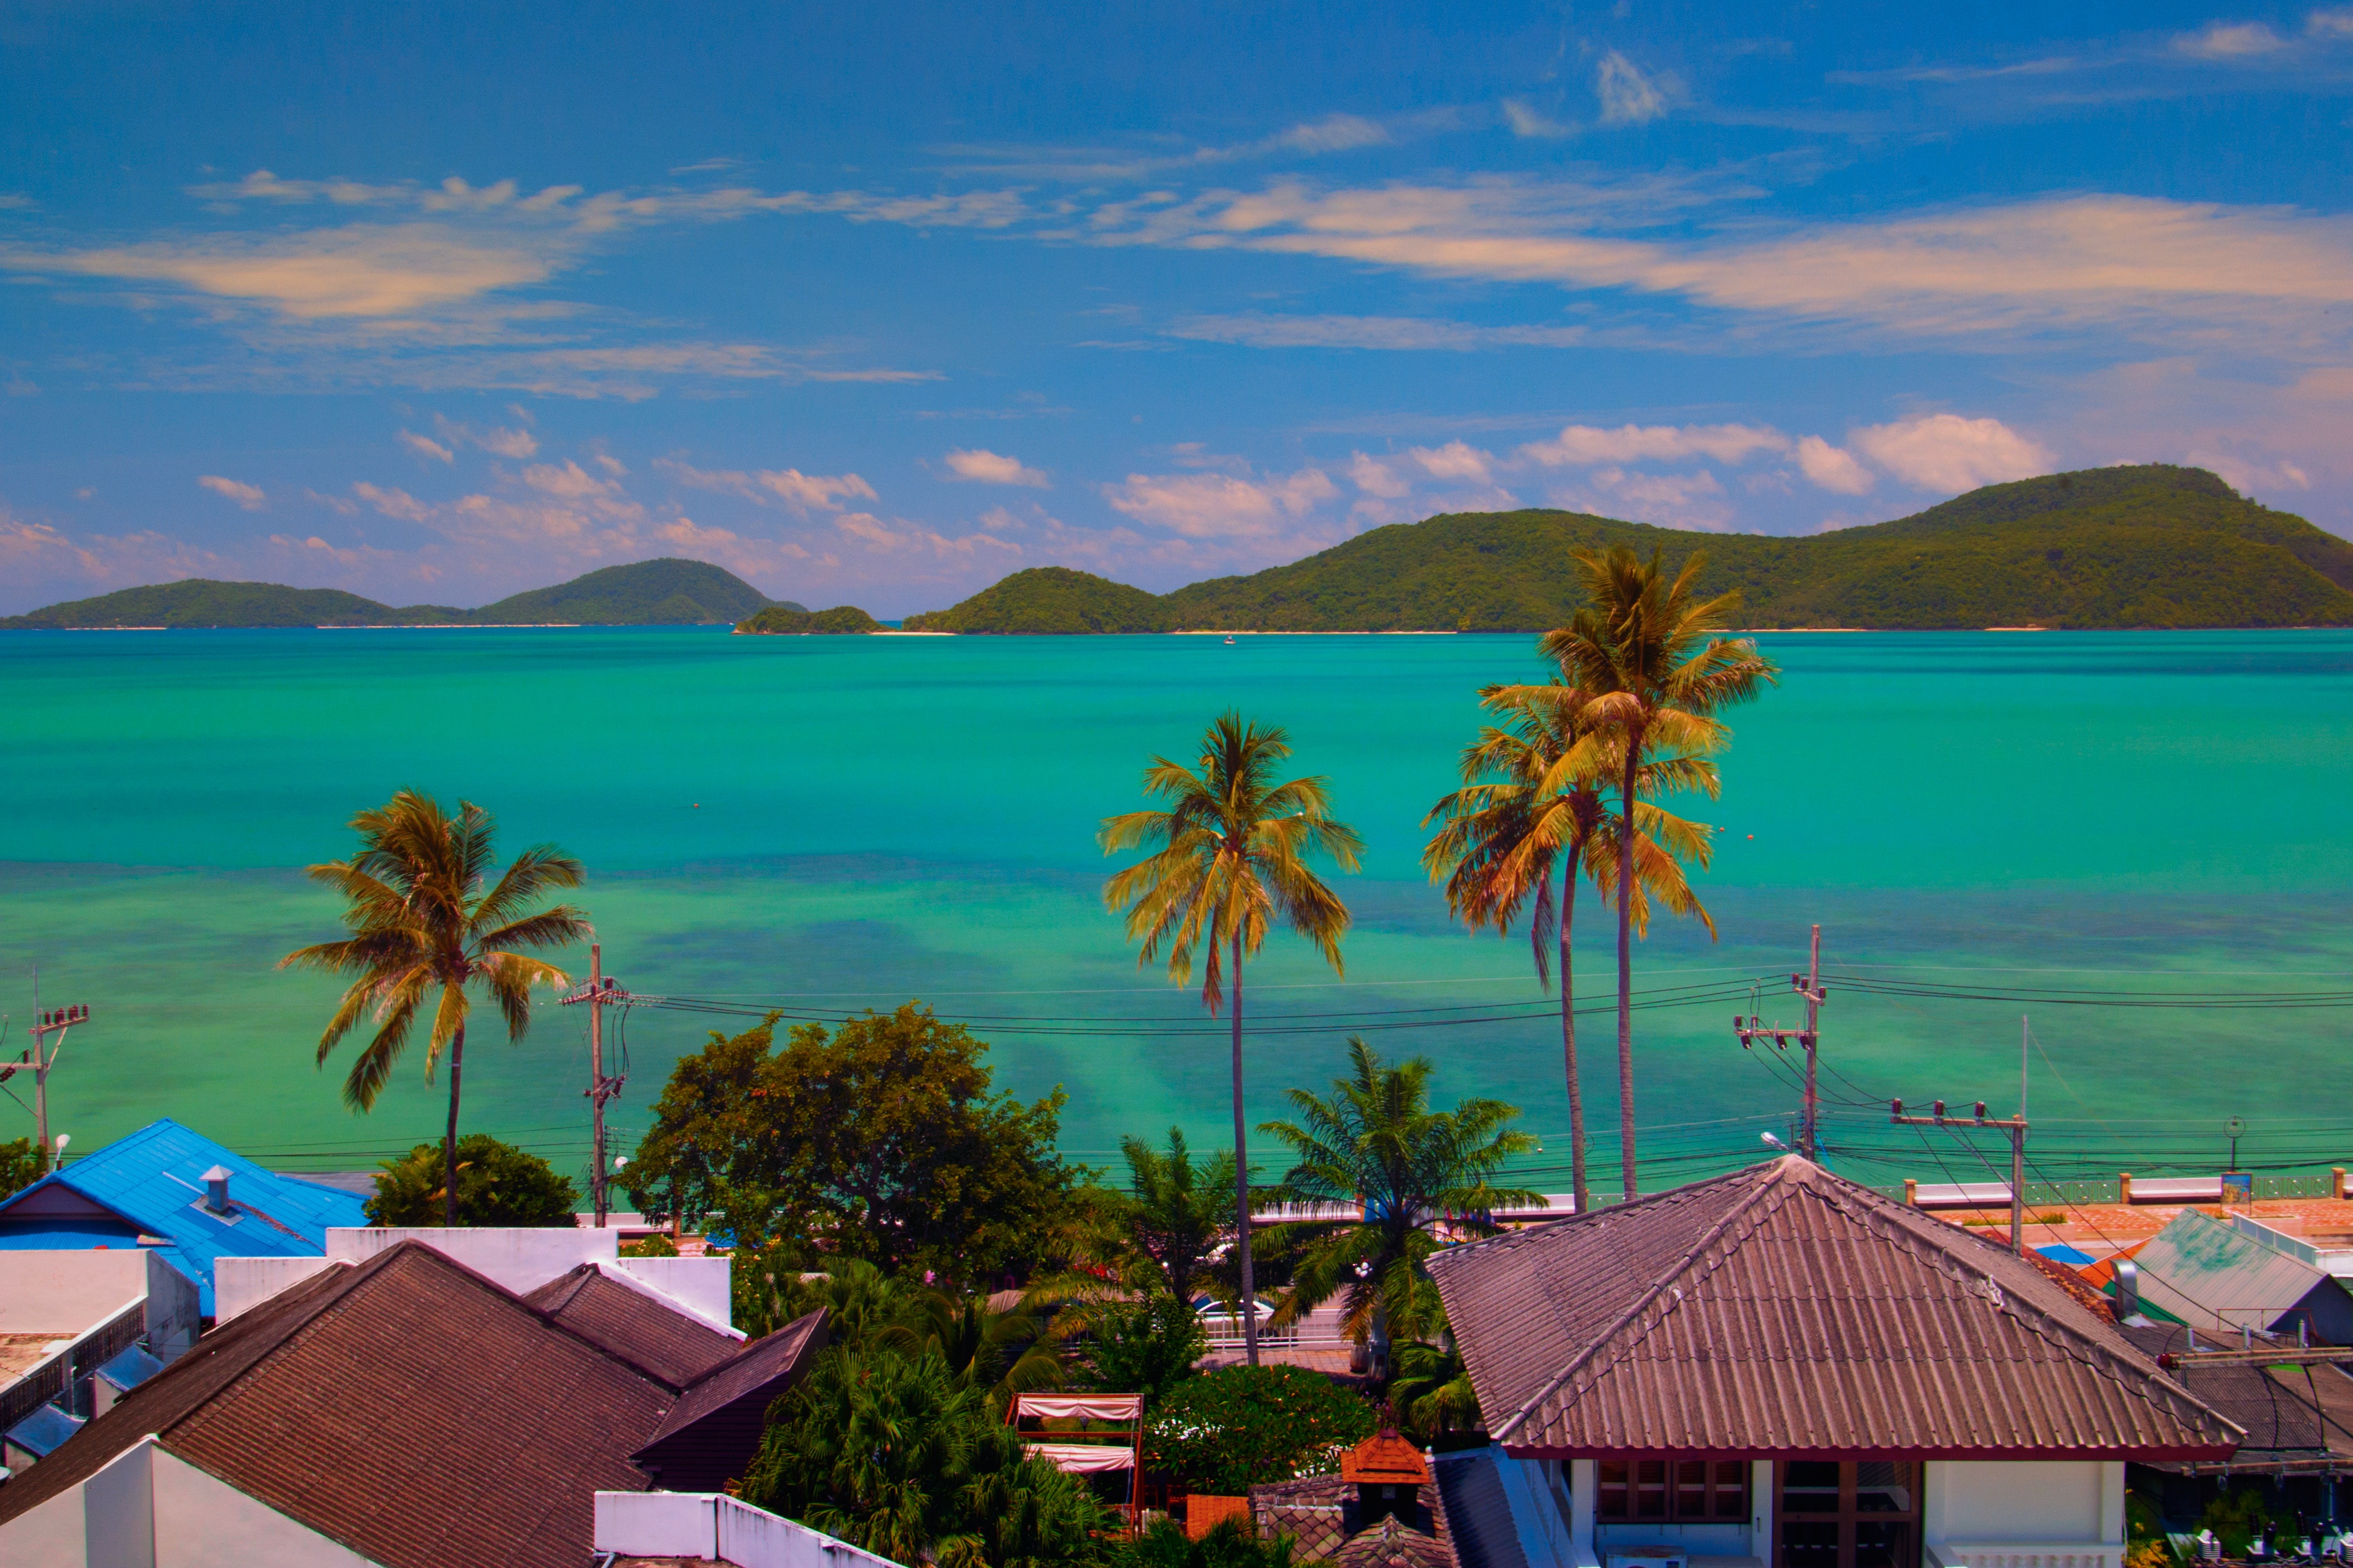
beach, sea, coast, ocean, sky, sunset, shore, vacation, dusk, cove, lagoon, bay, island, body of water, resort, caribbean, tropics